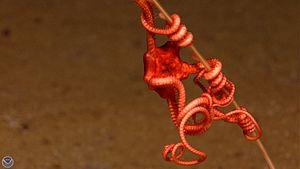
Les Euryalida sont un ordre d'ophiures. Ce sont de grandes ophiures planctonivores d'eaux sombres.
Le Okeanos Explorer est un navire océanographique de la National Oceanic and Atmospheric Administration, administration fédérale américaine d'exploration marine. Acheté en 2008 à l'United States Navy, un navire de surveillance maritime auxillaire de la classe Stalwart équipé d'une flûte sismique, il est destiné à l'exploration des abysses et à l'océanographie, grâce à sa capacité à accueillir un sous-marin de profondeurs extrêmes (Véhicule sous-marin téléguidé).